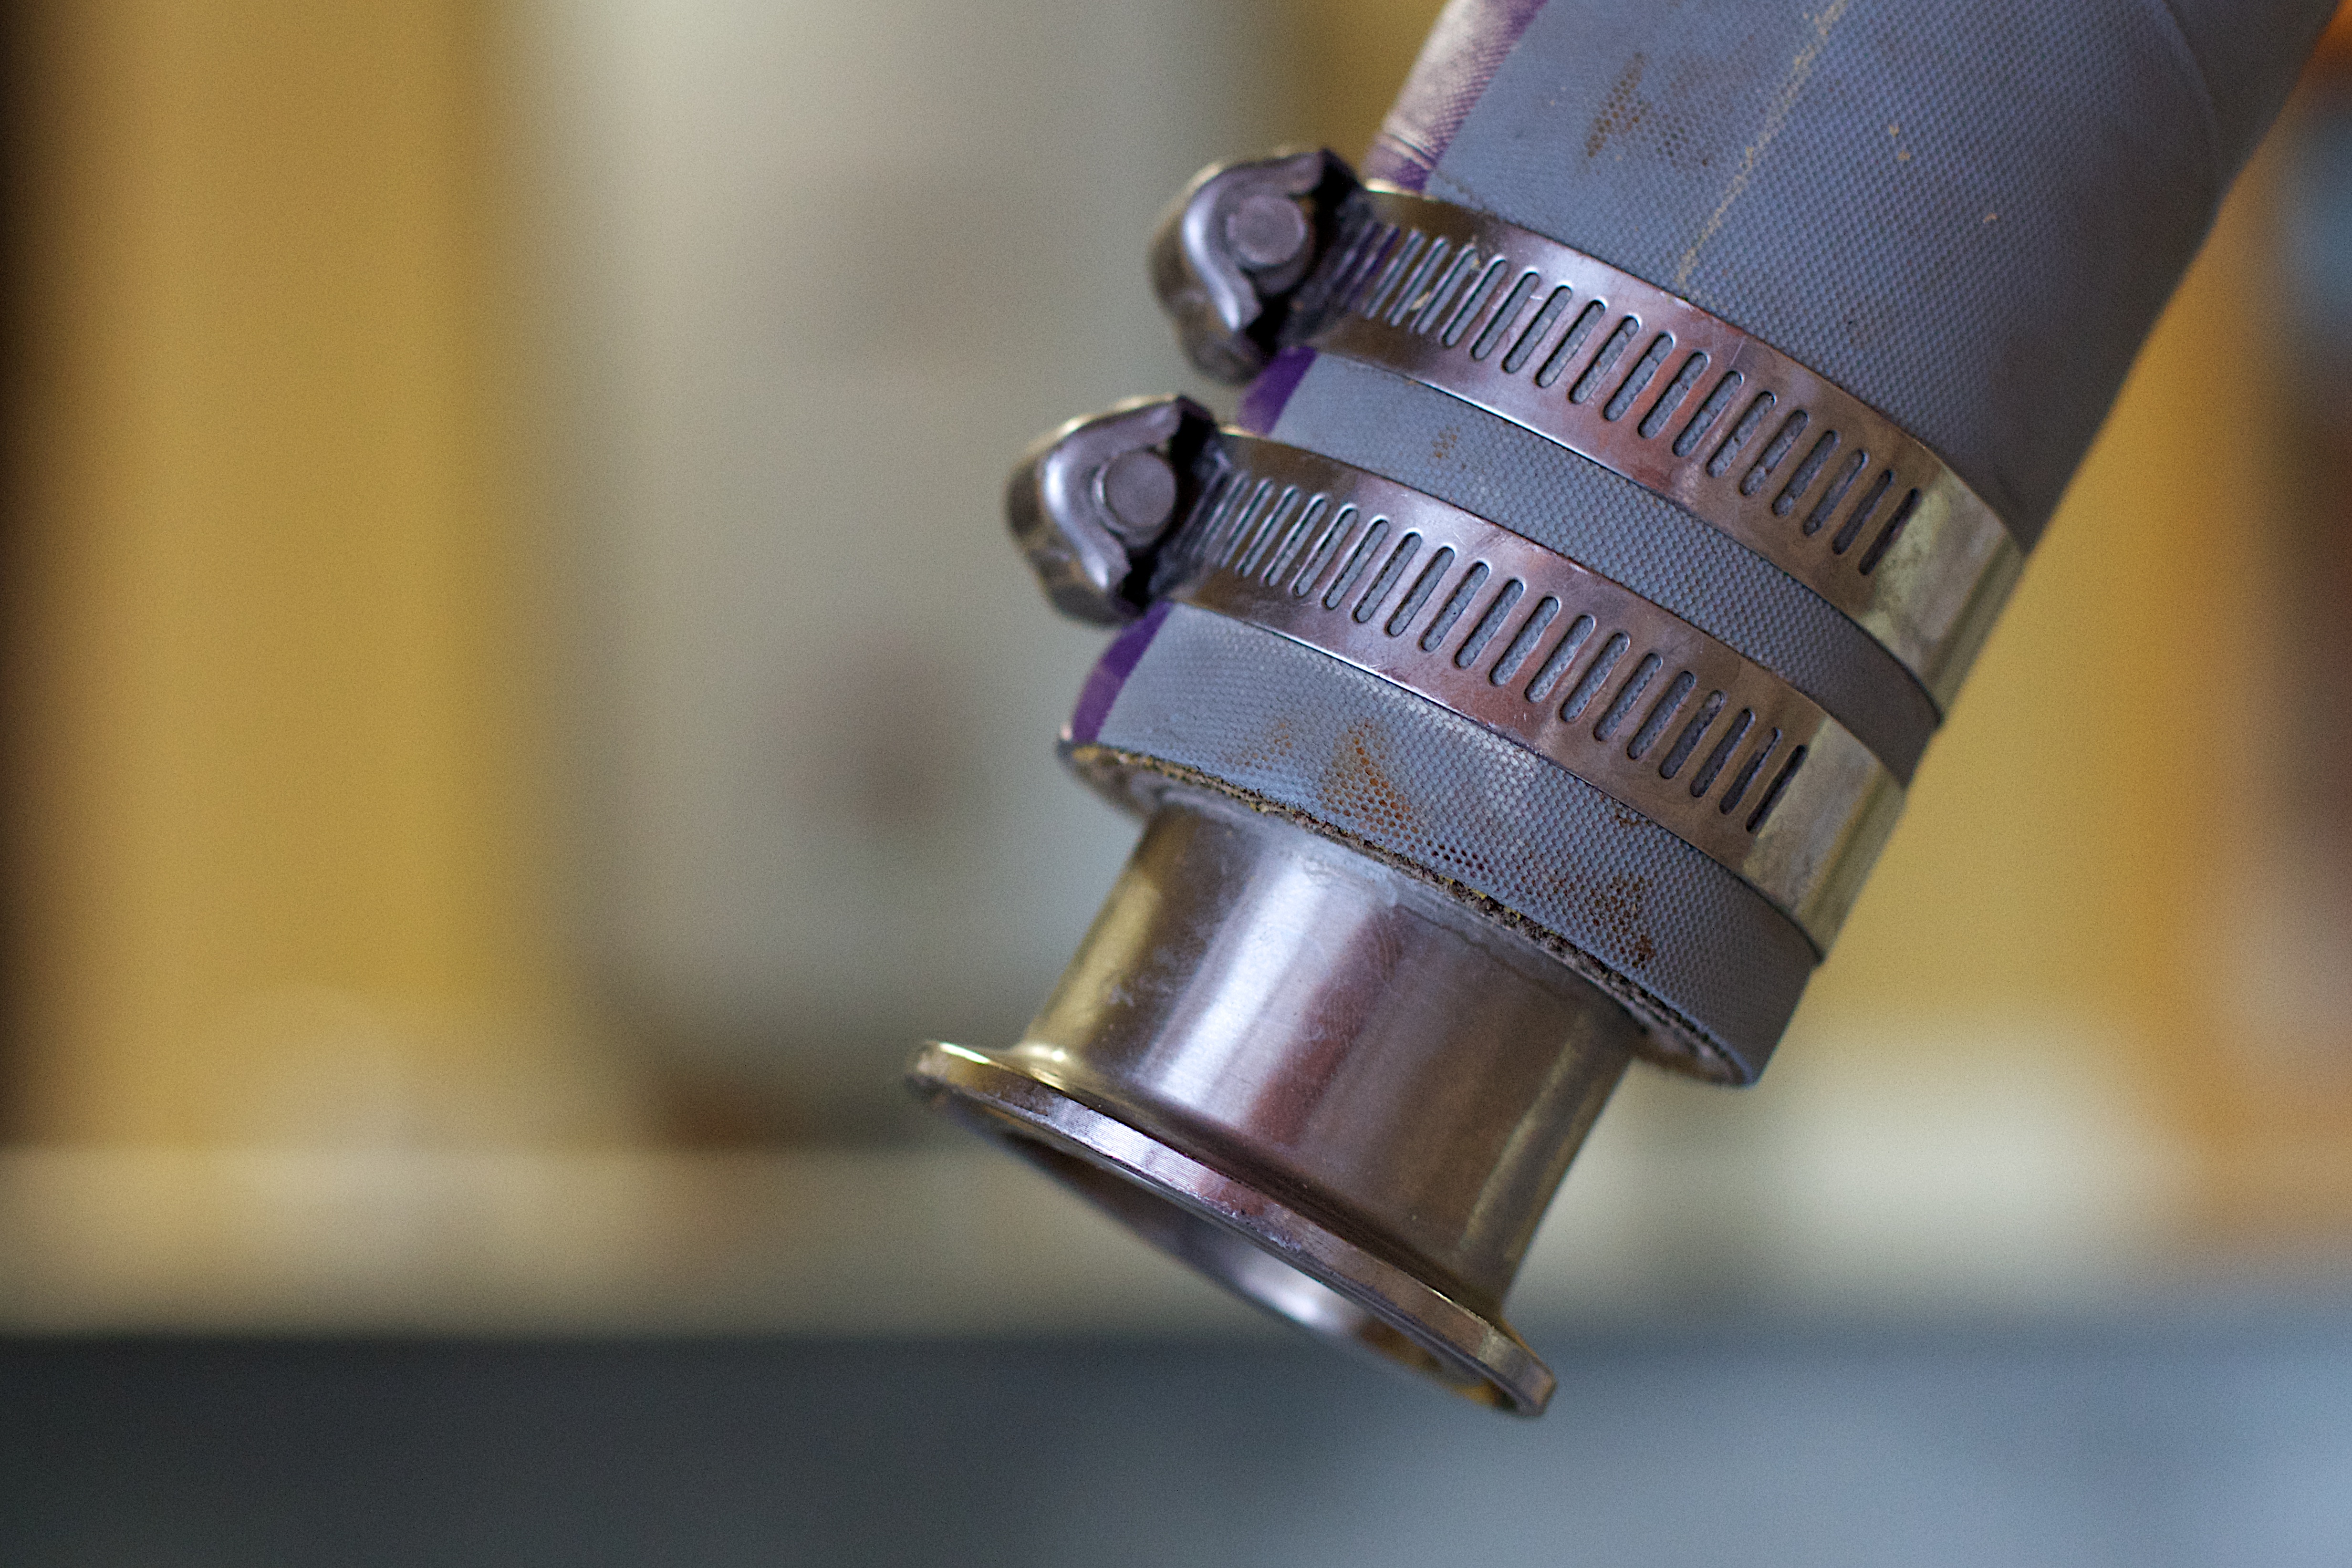
light, lighting, beer, close up, thatbrewery